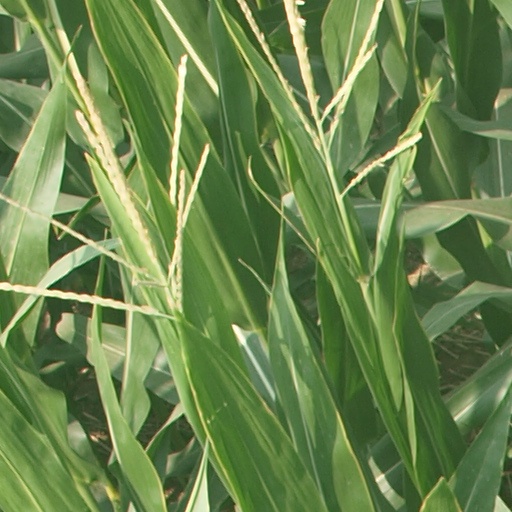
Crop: maize; corn